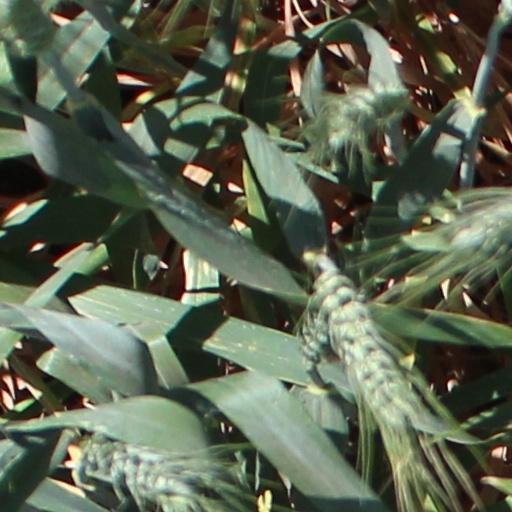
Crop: wheat